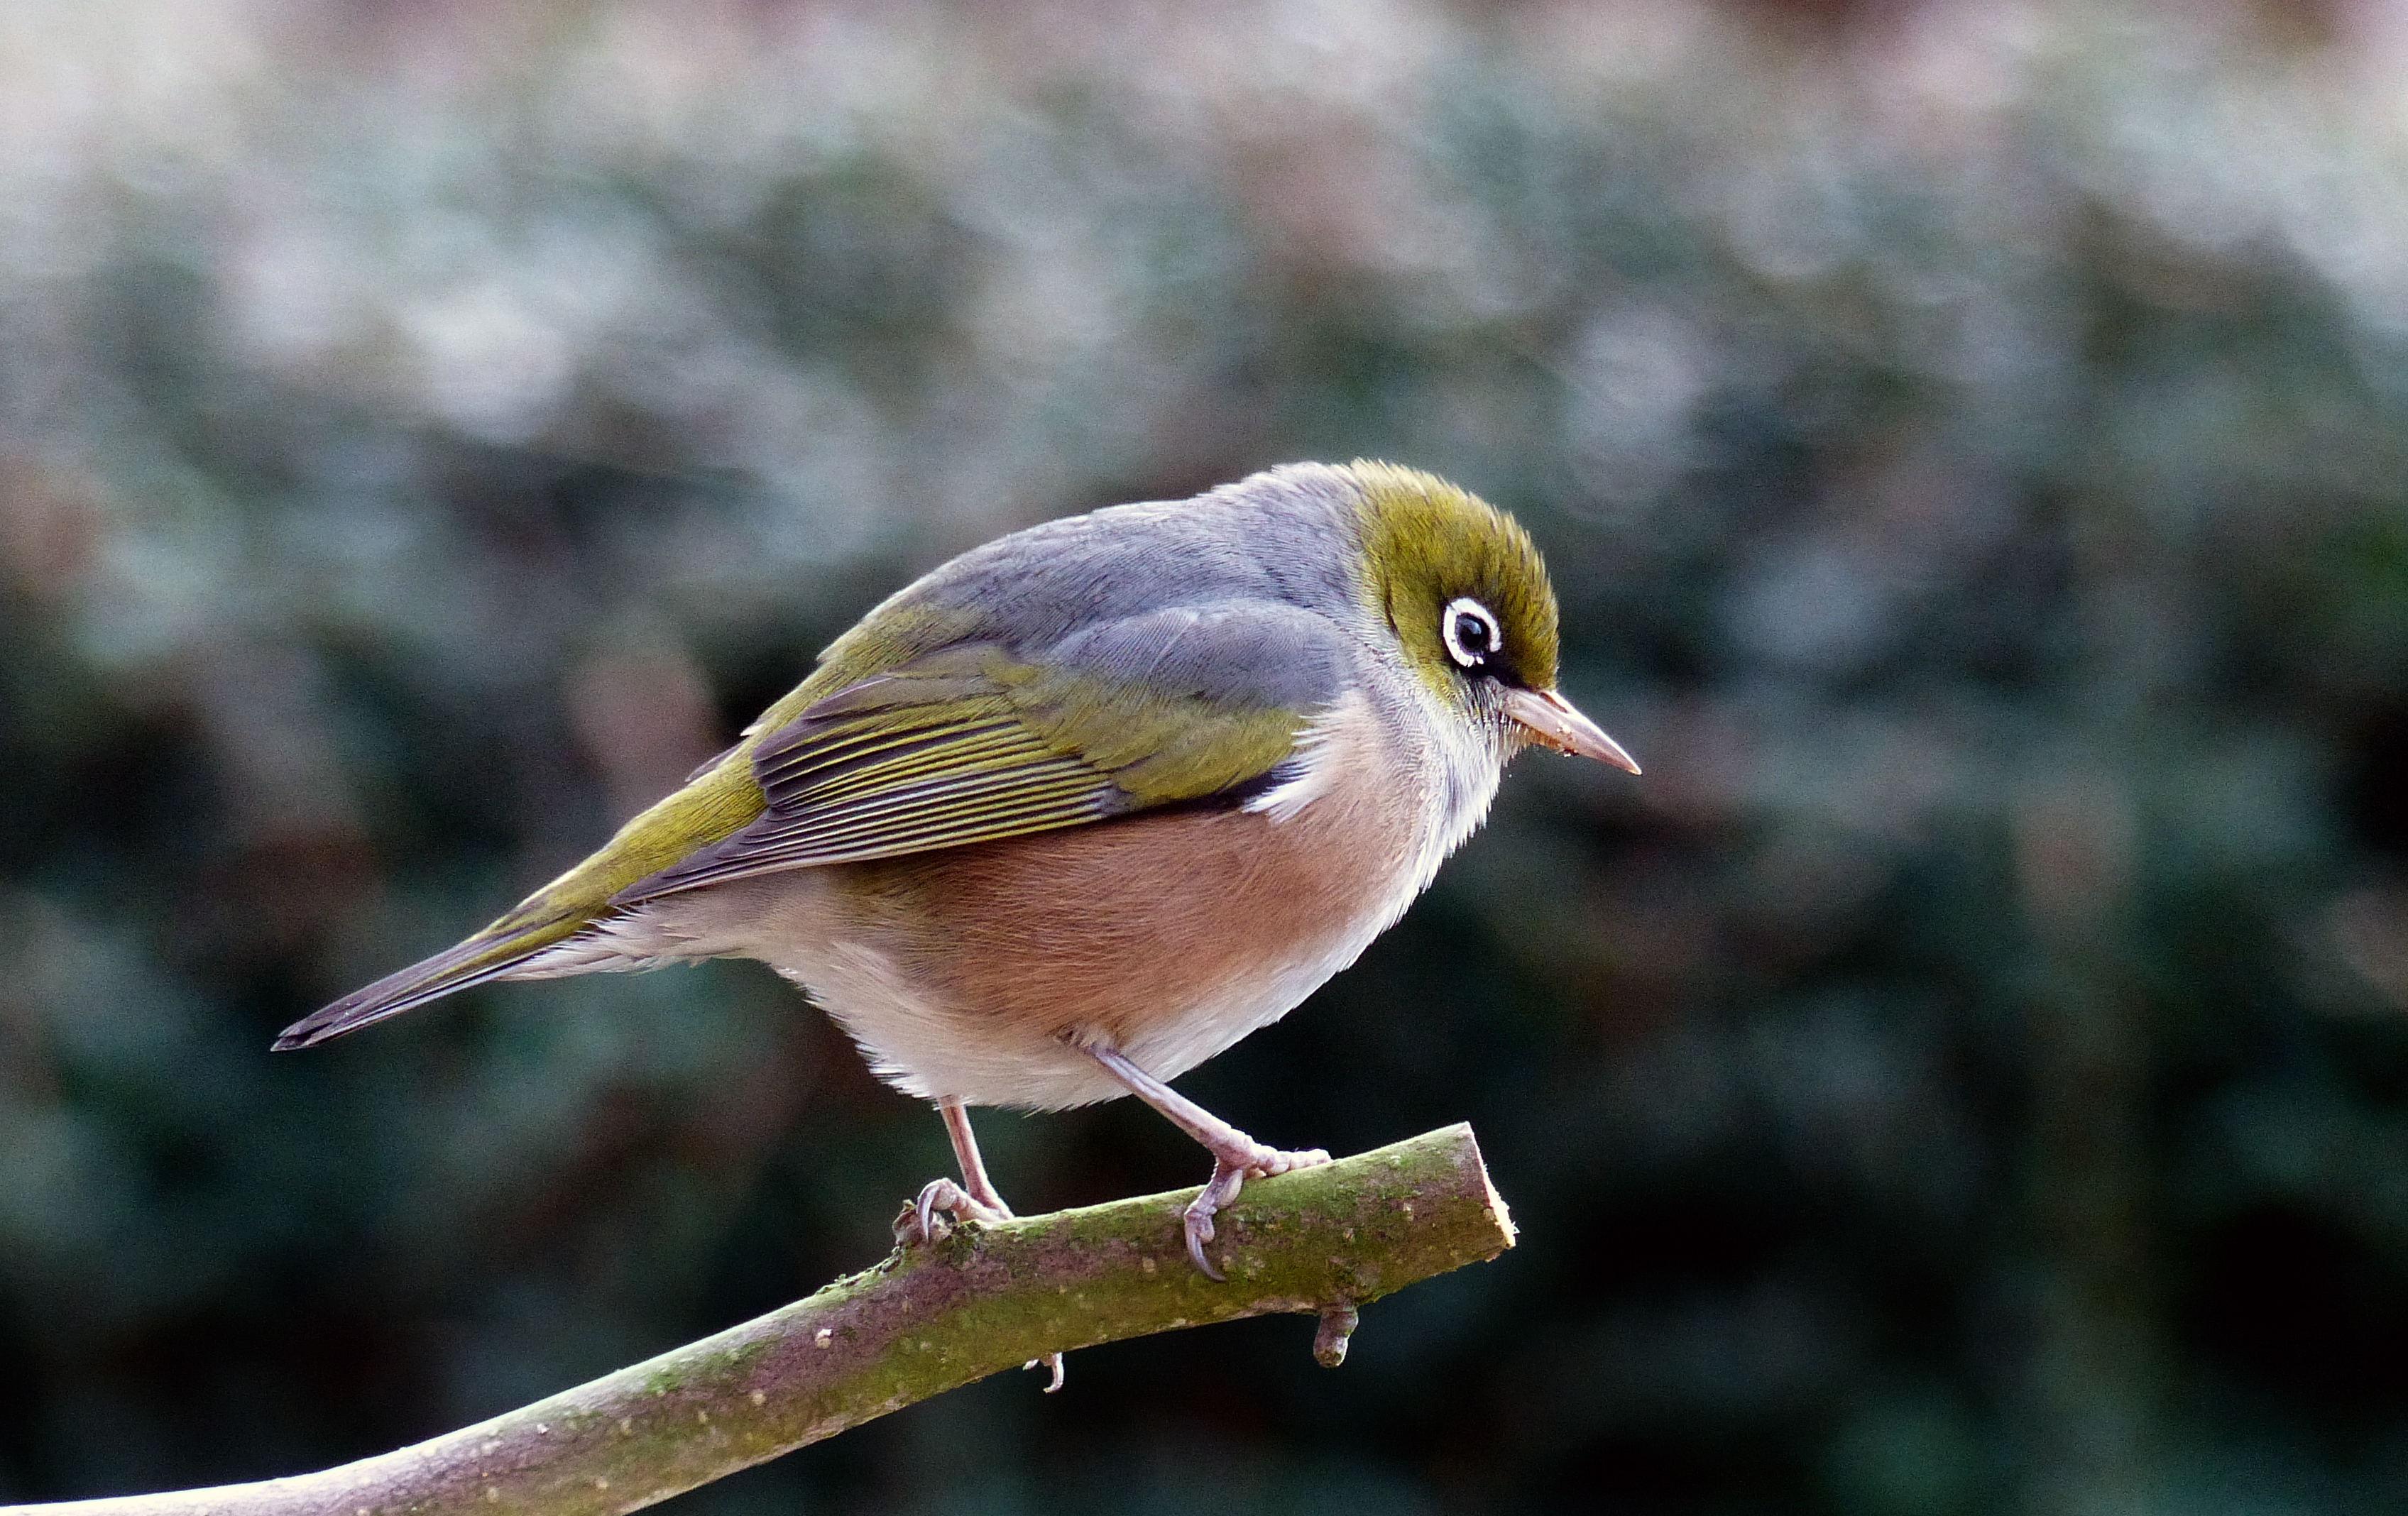
bird, vertebrate, beak, wildlife, finch, emberizidae, songbird, perching bird, old world flycatcher, adaptation, branch